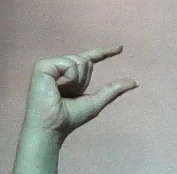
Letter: dal